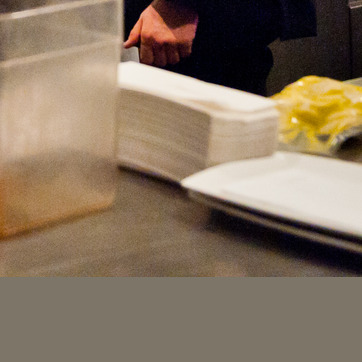
Material: ceramic